Maundy (foot washing)

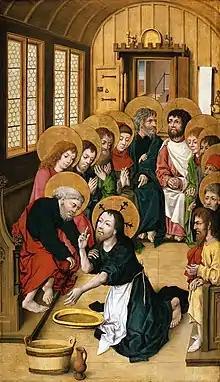
"Christ Washing the Feet of the Apostles" by the Meister des Hausbuches, 1475 (Gemäldegalerie, Berlin)

Maundy (from Old French "mandé", from Latin "mandatum" meaning "command"), or Washing of the Saints' Feet, Washing of the Feet, Nipter, or Pedelavium or Pedilavium, is a religious rite observed by various Christian denominations. The word "mandatum" is the first word of the Latin Biblical quotation sung at the ceremony of the washing of the feet: ""Mandatum novum do vobis ut diligatis invicem sicut dilexi vos"", from the text of John 13:34 in the Vulgate ("I give you a new commandment, That ye love one another as I have loved you"). The ceremony commemorates the commandment of Christ that his disciples should emulate his loving humility in the washing of the feet. The medieval Latin term "mandatum" ("mandé", maundy), came to apply to the rite of foot-washing on the Thursday preceding Easter Sunday, known in English as "Maundy Thursday" since at least 1440 (written as Maunde þursday).